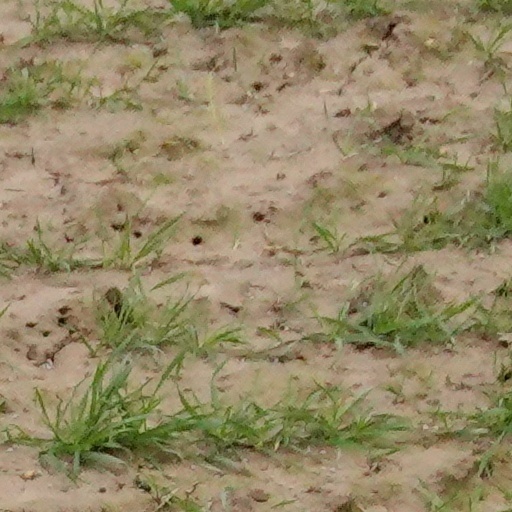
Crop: wheat